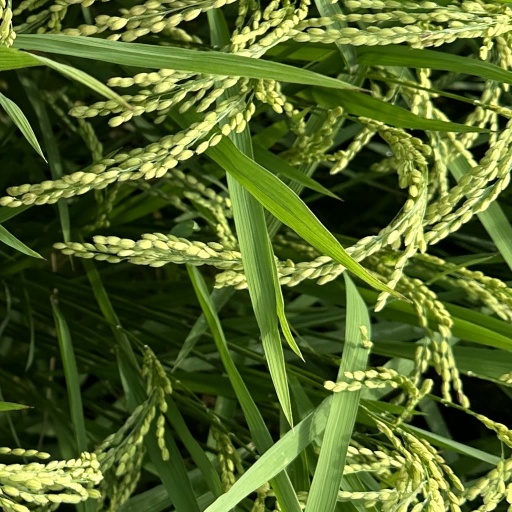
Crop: rice